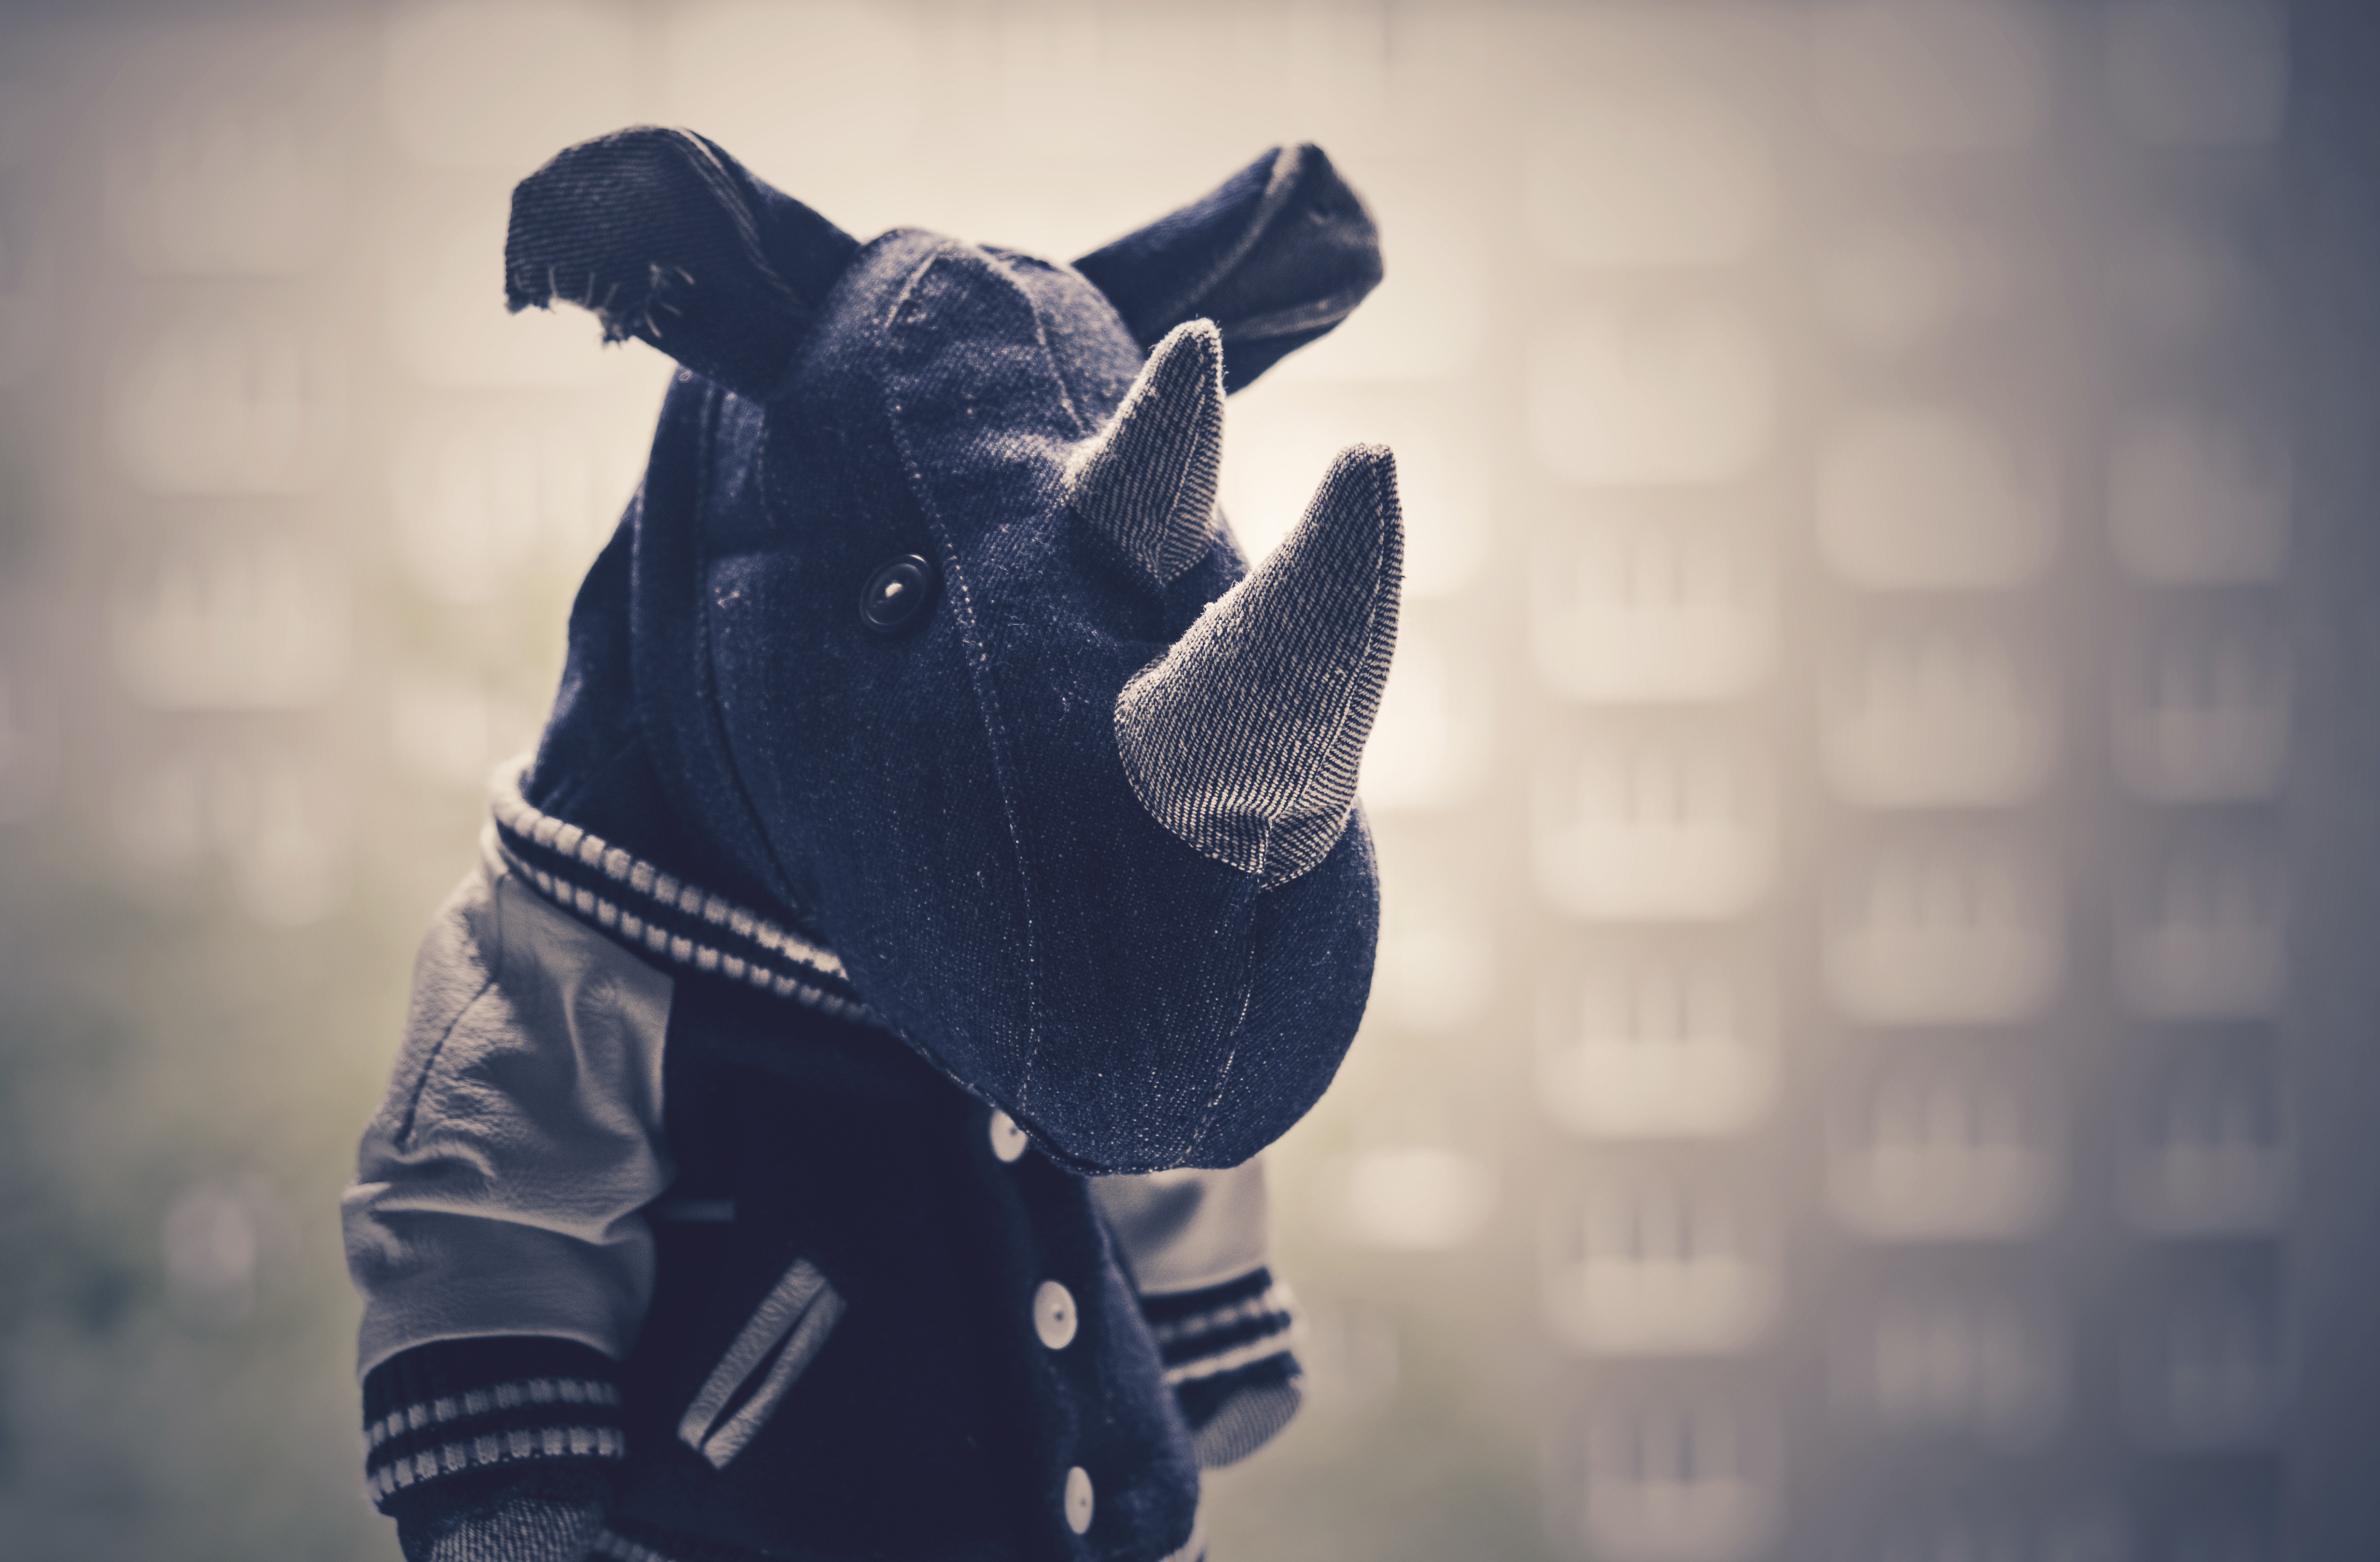
hand, light, white, photography, portrait, color, darkness, blue, black, monochrome, close up, head, photograph, image, emotion